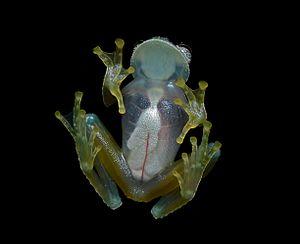
Les Centrolenidae sont une famille d'amphibiens. Elle a été créée par Edward Harrison Taylor en 1951. Les espèces de cette famille sont appelées grenouilles de verre.